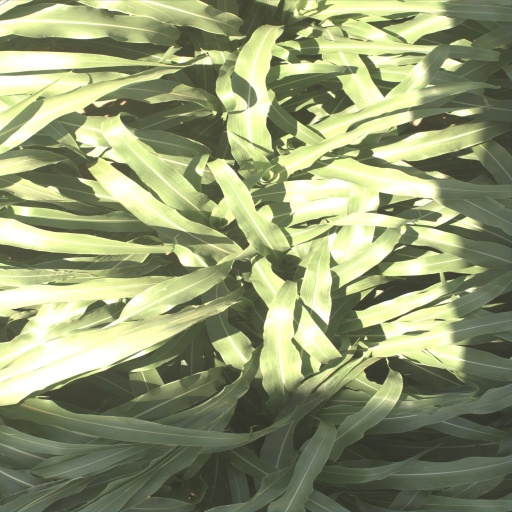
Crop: sorghum